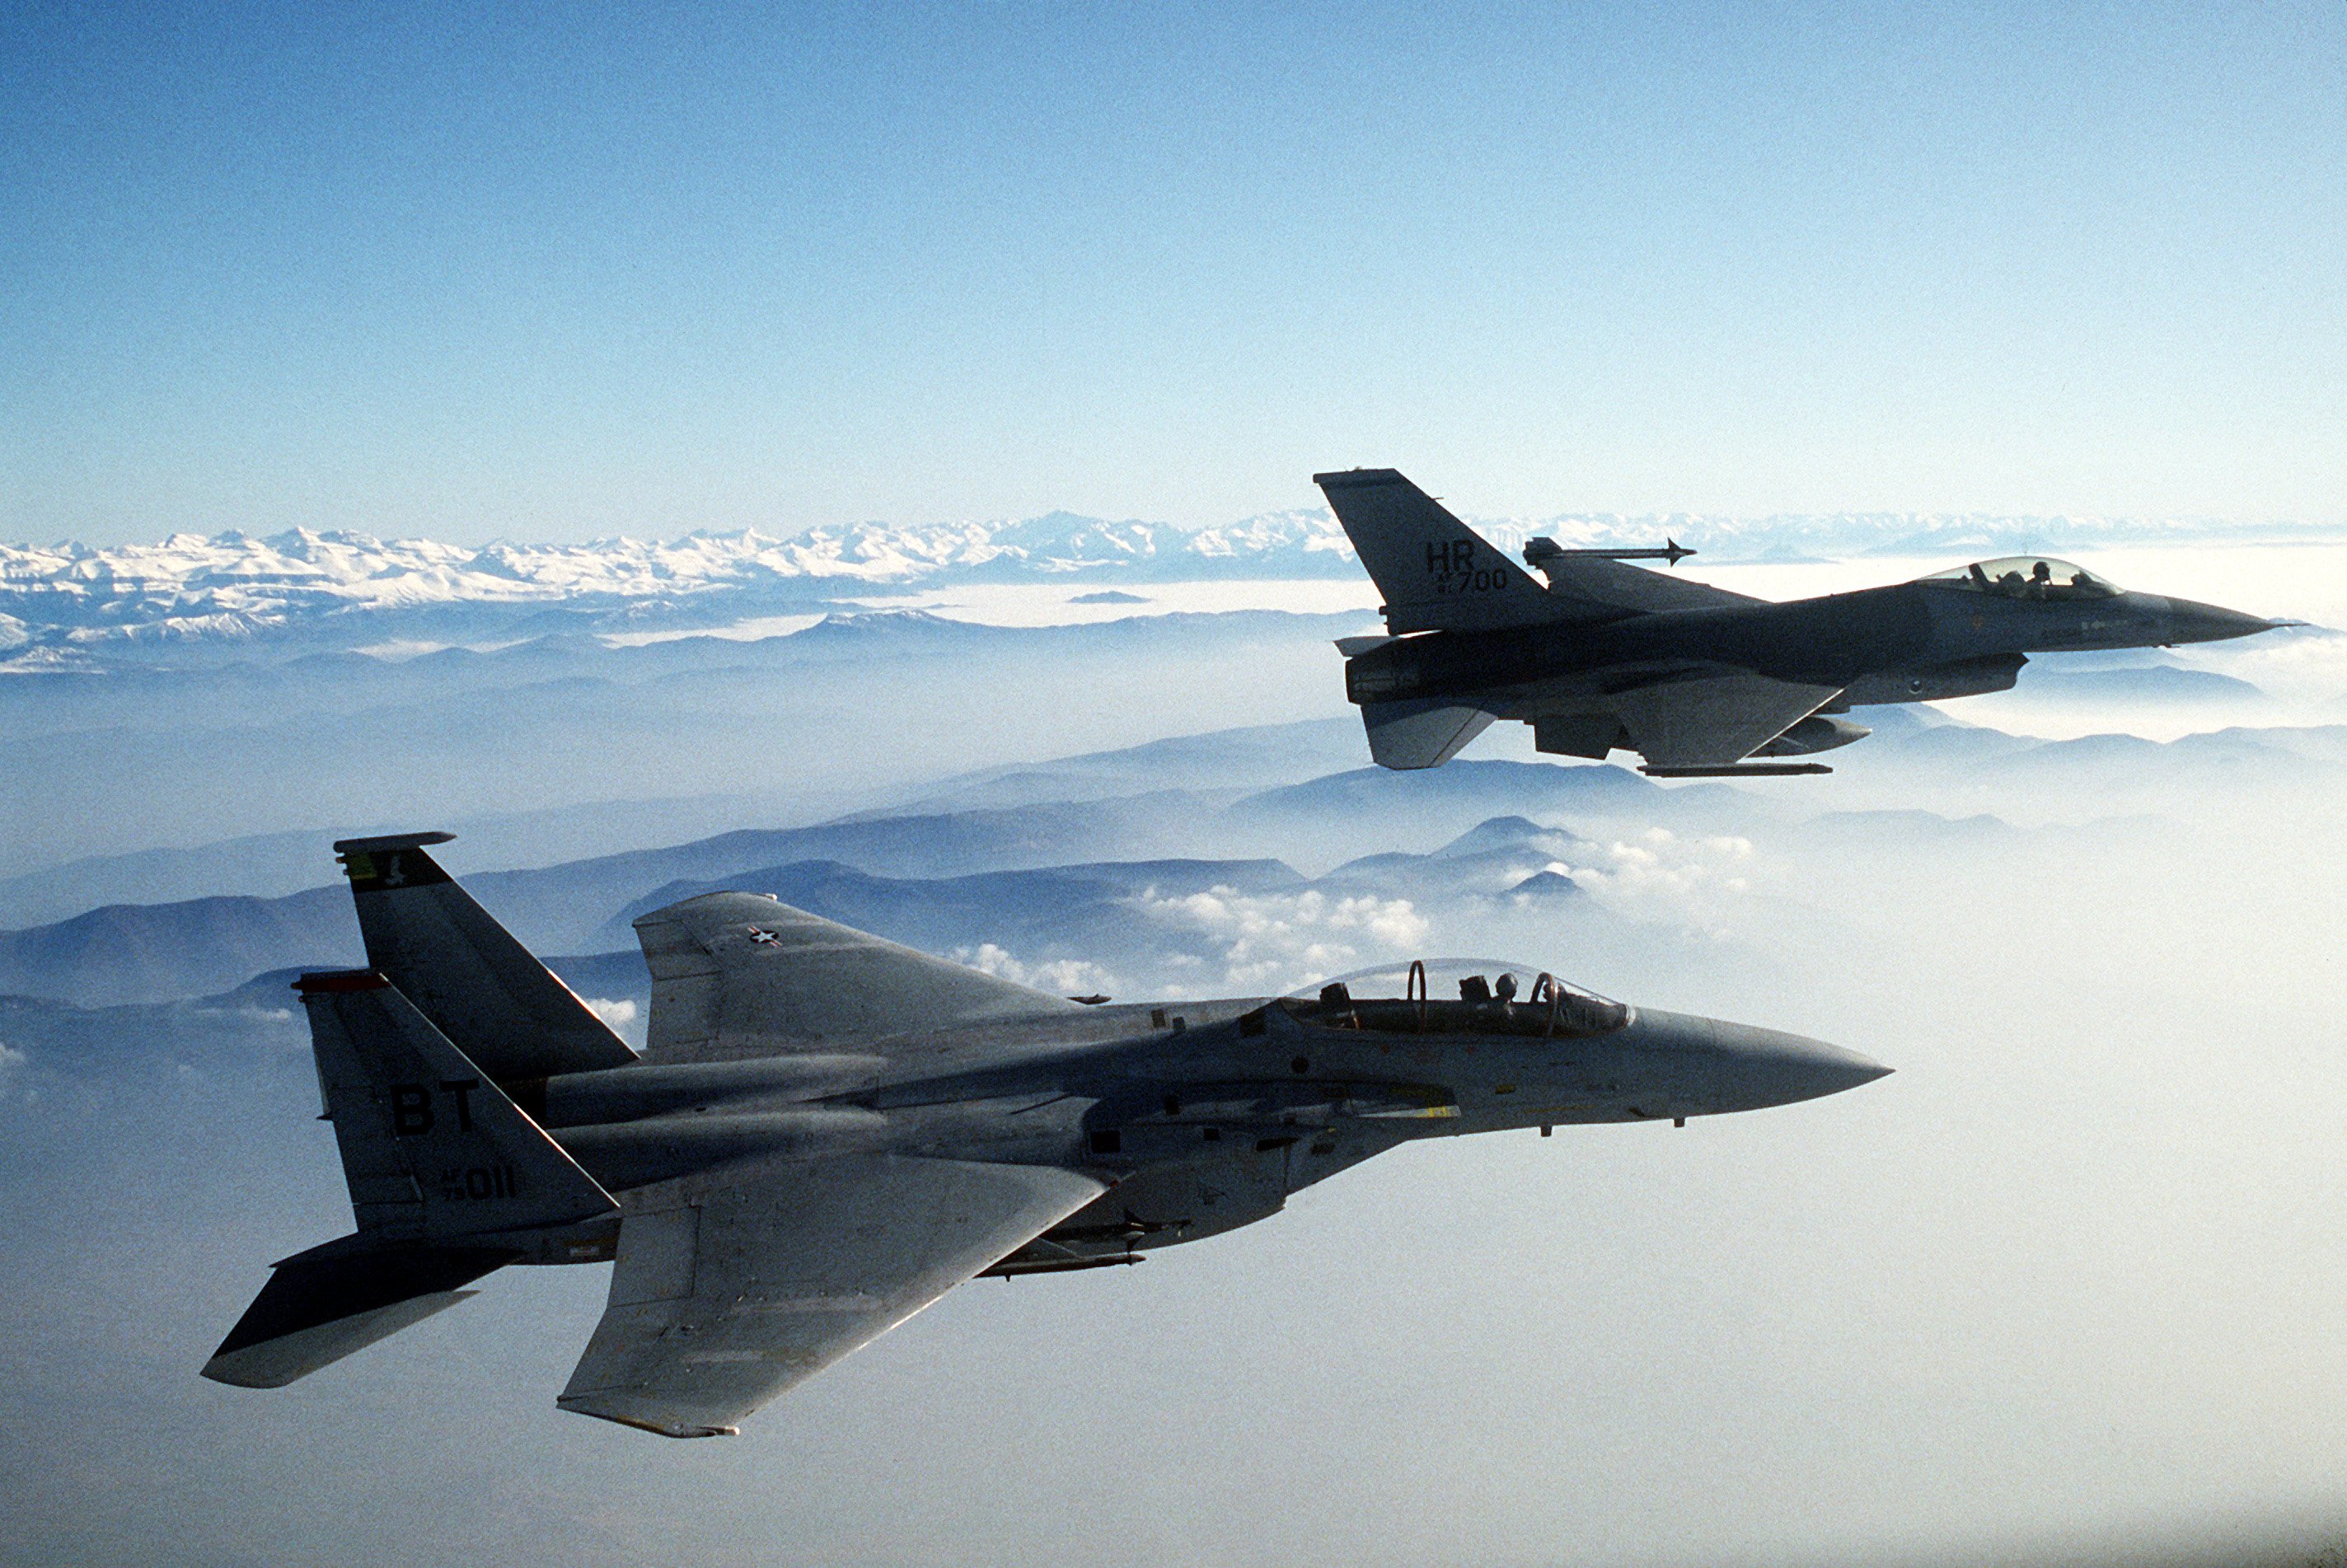
fly, airplane, aircraft, military, army, vehicle, aviation, usa, fight, war, defense, jets, air force, jet aircraft, fighter jets, fighter aircraft, military aircraft, atmosphere of earth, mcdonnell douglas fa 18 hornet, boeing fa 18e f super hornet, sukhoi su 35bm, grumman f 14 tomcat, mcdonnell douglas f 15 eagle, shenyang j 11, sukhoi su 30mkk, lockheed martin, lockheed martin f 22 raptor, lockheed martin f 35 lightning ii, mcdonnell douglas f 15e strike eagle, sukhoi su 27